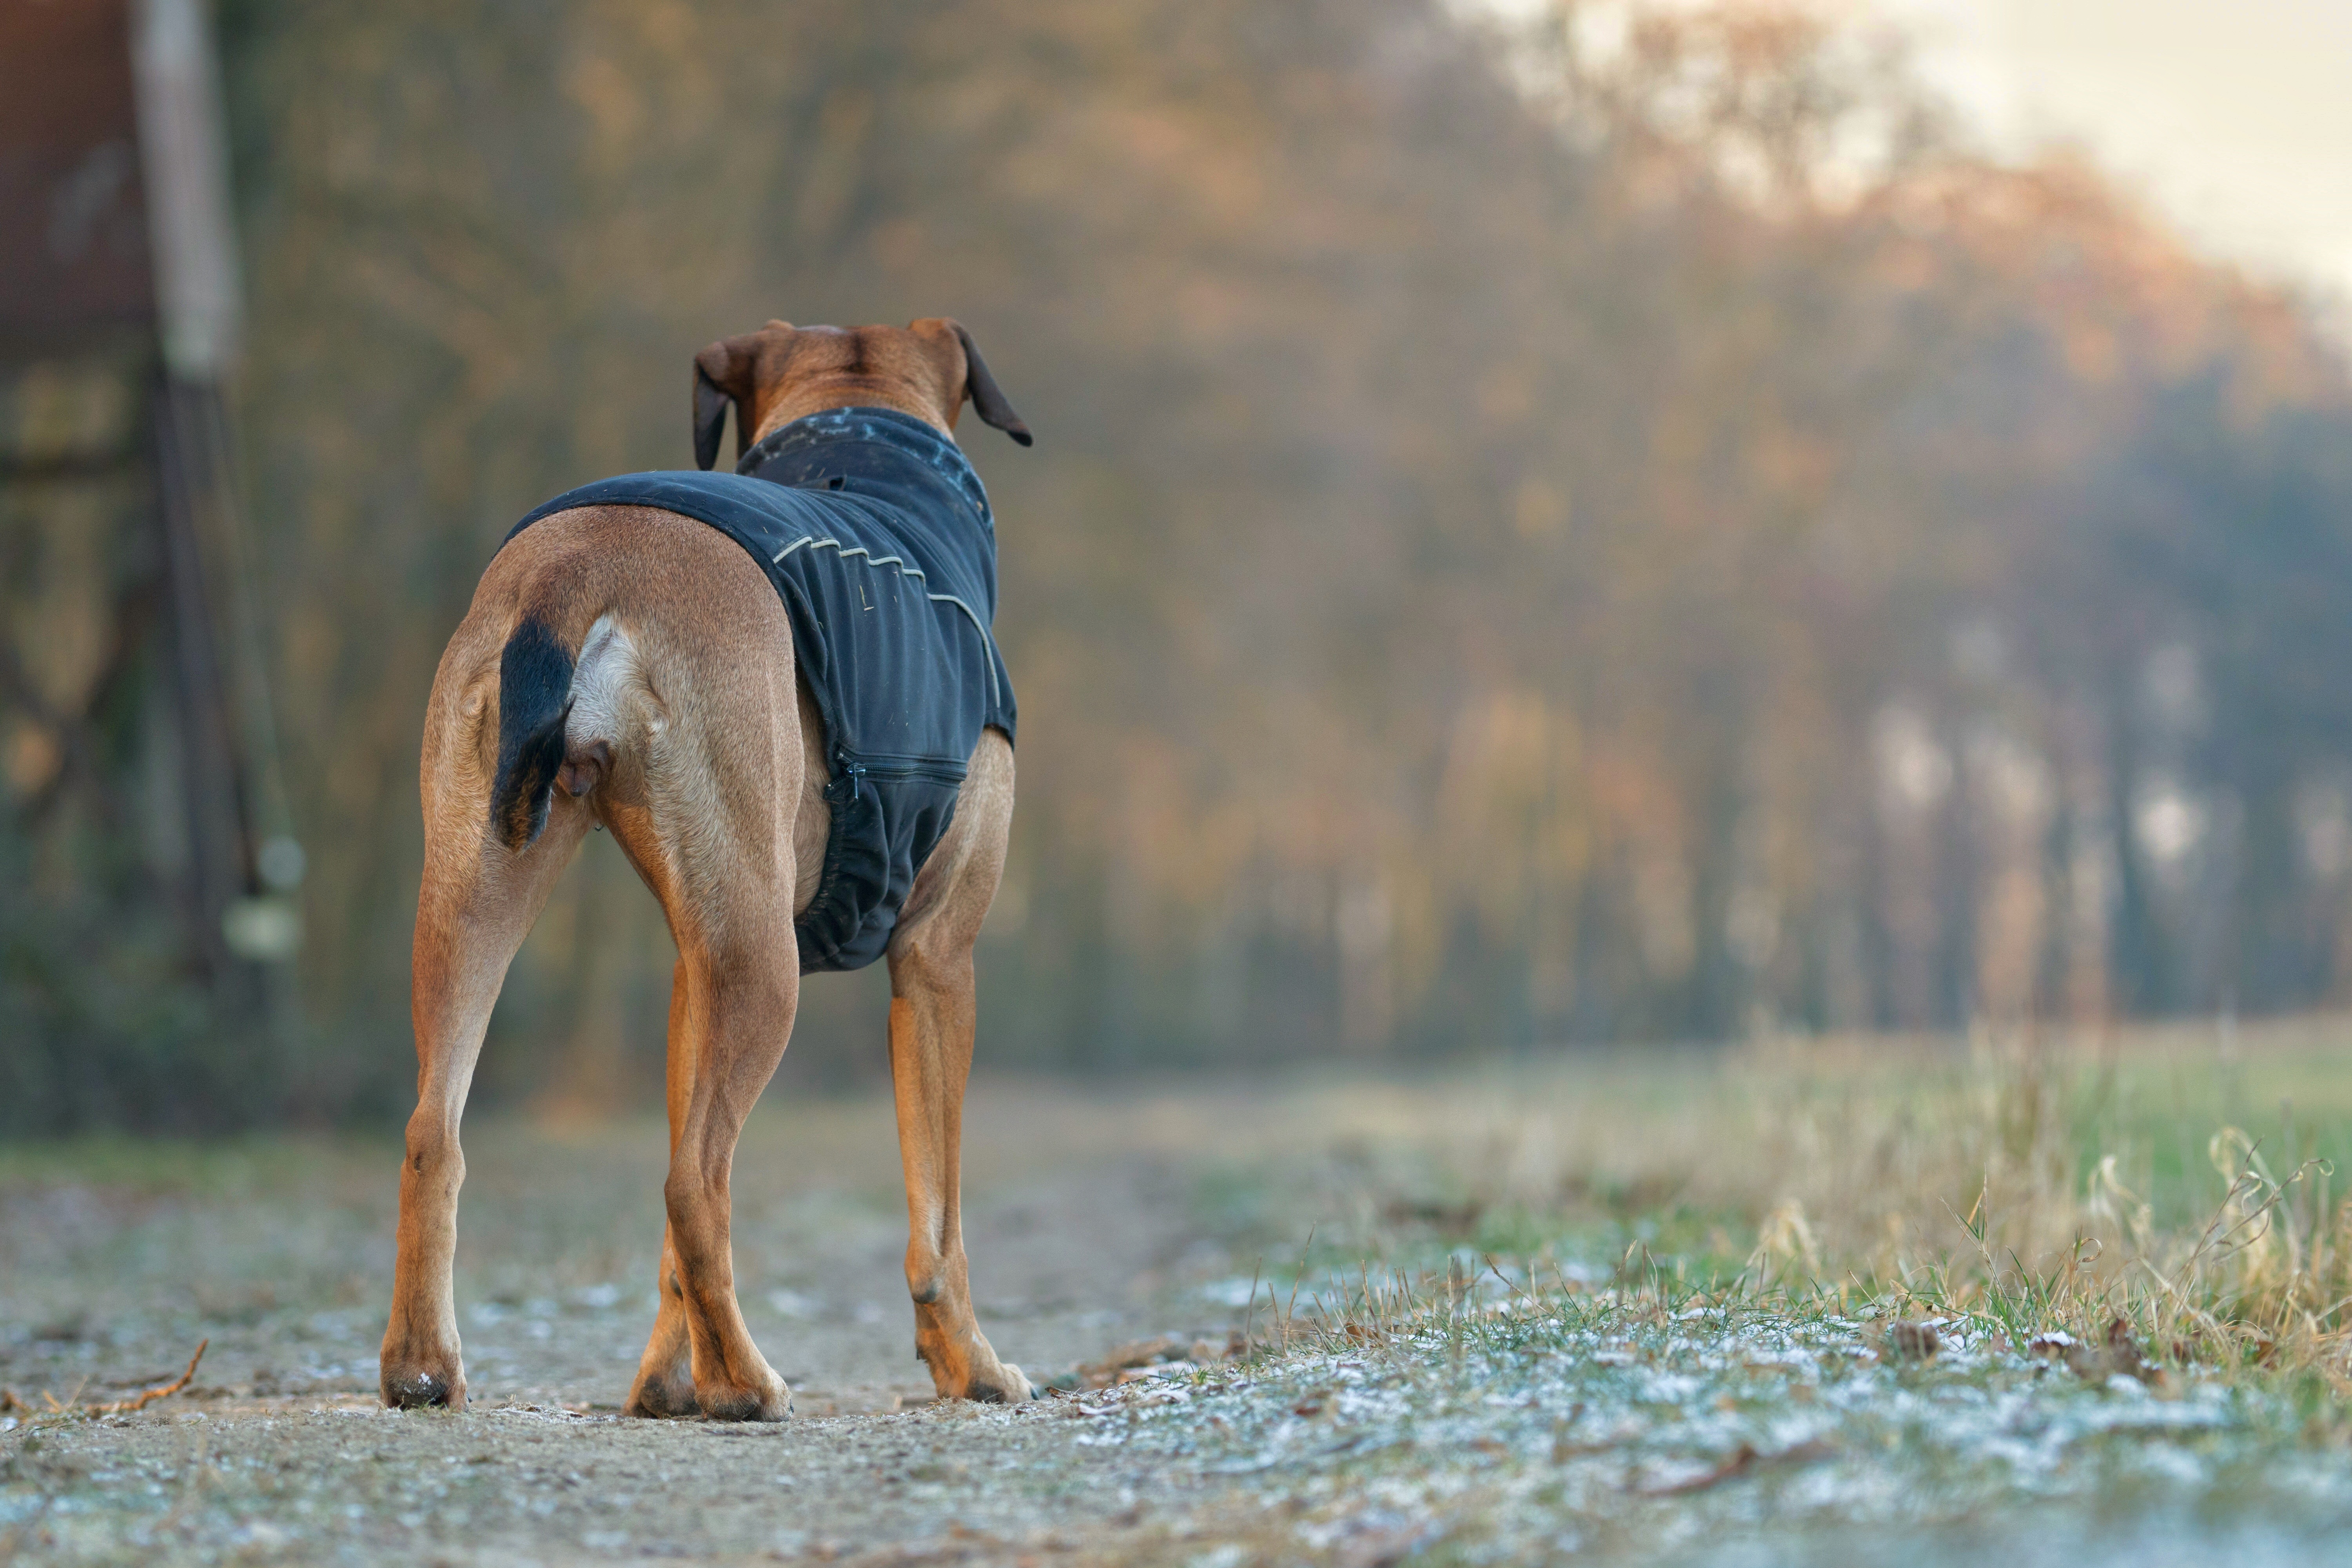
nature, forest, meadow, dog, animal, walk, standing, fur, mammal, hound, head, vertebrate, young dog, pet photography, expectant attitude, dog like mammal, animal sports